Mesut Özil

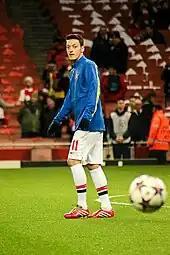
Özil warming up for Arsenal in 2014

February was a difficult month for Özil, as he struggled to reach the heights he showed in his first few months at the club. The German playmaker pulled off a brilliant piece of skill to win a penalty against Bayern Munich in the Champions League knockout phase, but his spot-kick was saved by Manuel Neuer. Speaking before the draw with Manchester United, Arsène Wenger spoke about Özil, saying, "He has done well, he is adapting as well to the Premier League – we have seen it before [that it takes time]. I wouldn't like to put too much pressure on him because he has been a top-class player until now. He didn't have the best of games [at Liverpool] (a 5–1 loss, where Özil was the centre of attention due to a bad performance) but that can happen. He works very hard to adapt to the physical level of the Premier League and for me he is an exceptional player."